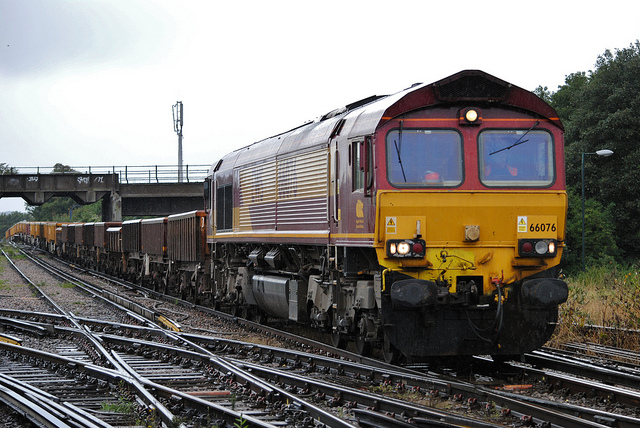
A train on the traintracks with a bridge in the background.

a close up of a train on a train track with a sky background

A yellow and red train traveling down train tracks.

there is a train with many carts attached to it

A yellow and red train on tracks next to bridge.